Nicholas Hilliard

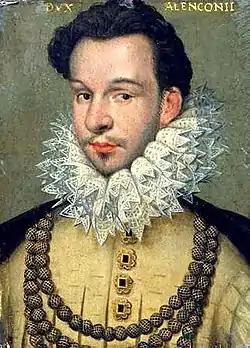
Miniature of d'Alençon, 1577

He appears in the papers of François, Duke of Anjou, a suitor of Queen Elizabeth, under the name of "Nicholas Belliart, peintre anglois", in 1577, receiving a stipend of 200 livres. The miniature of Madame de Sourdis, certainly the work of Hilliard, is dated 1577, in which year she was a maid of honour at the French court; and other portraits which are his work are believed to represent Gabrielle d'Estrées (niece of Madame de Sourdis), Princess of Condé, and Madame de Montgomery.